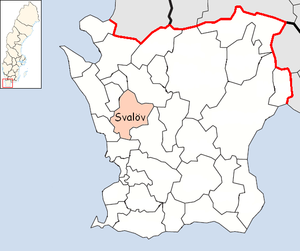
La commune de Svalöv est une commune suédoise du comté de Scanie. 13 460 personnes y vivent. Son chef-lieu se situe à Svalöv.